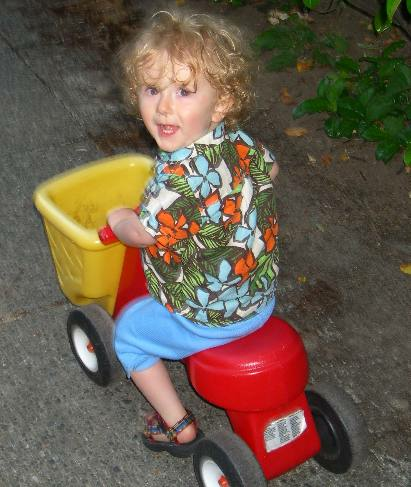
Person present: Yes